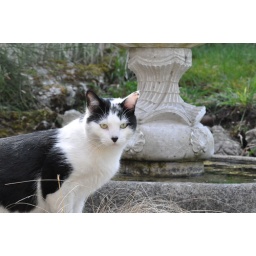
This cat was coming in through my back door with a view to eating the budgie..